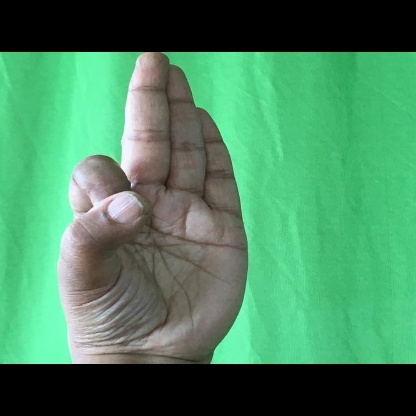
Mudra: Aralam